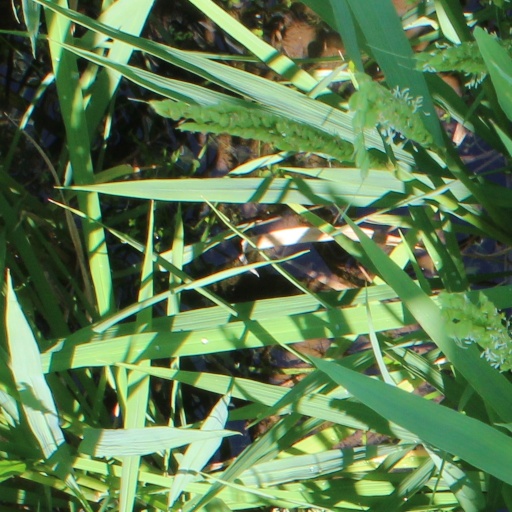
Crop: rice